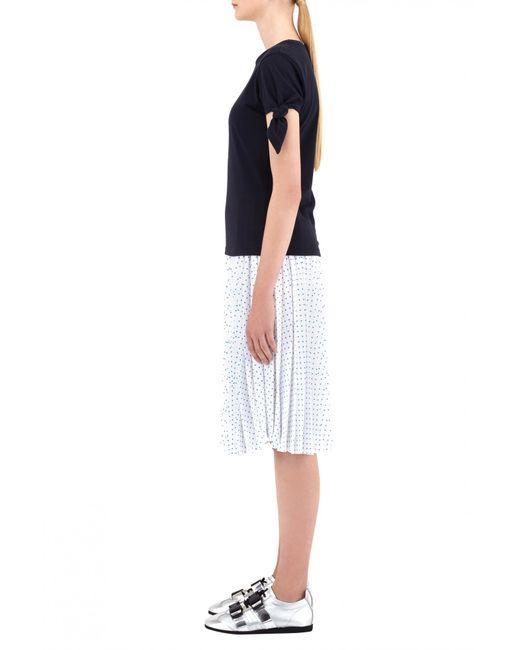
weißes Floroberteil kombiniert mit Chiffonrock und Schuhen